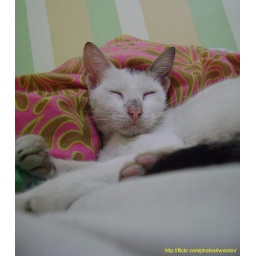
Insong - now sleeping in my bed after giving birth 4 days ago